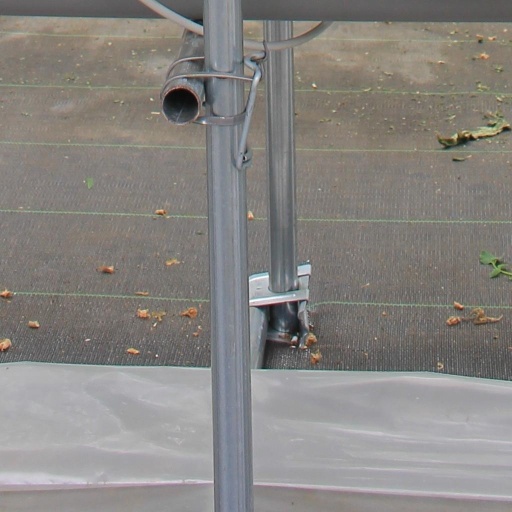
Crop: tomato